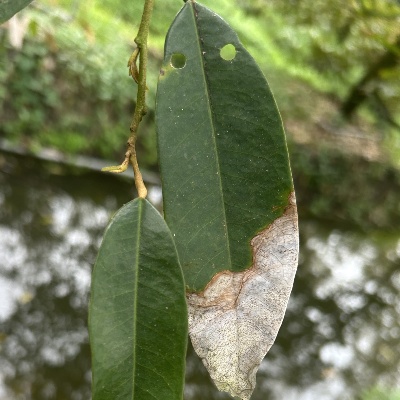
Label: Leaf_Colletotrichum